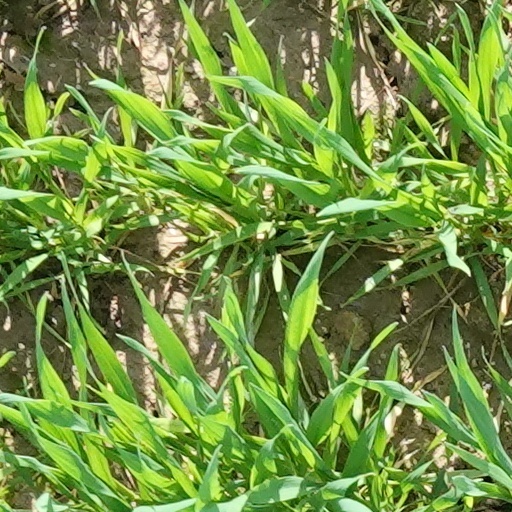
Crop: wheat